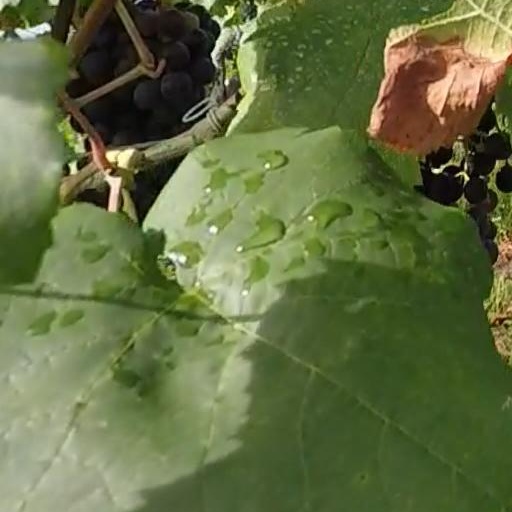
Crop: grape